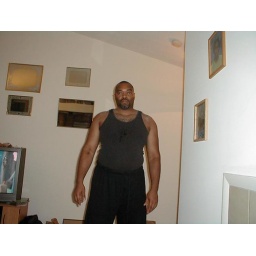
me in black shirt